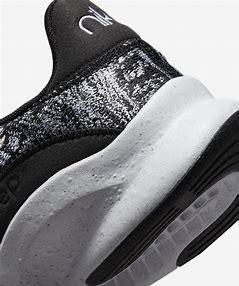
Brand: Nike
Model: Superrep Go